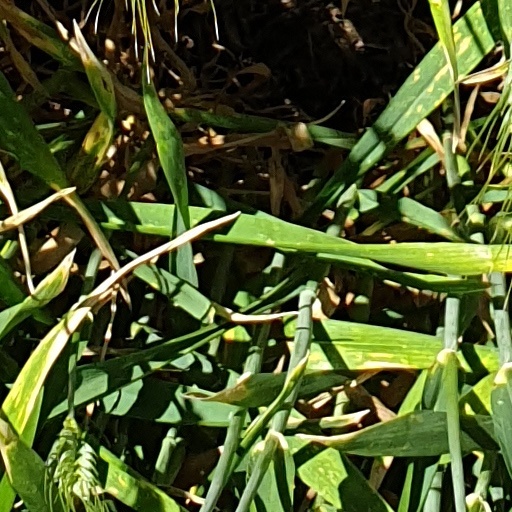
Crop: wheat